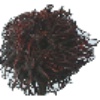
Label: Rambutan 1